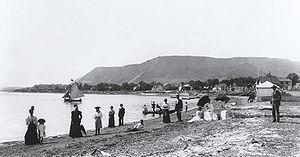
Photographie, Carleton, baie des Chaleurs, Gaspésie, QC, vers 1897, Anonyme, Gélatine argentique, 11 x 19 cm
Carleton-sur-Mer est une ville située dans la MRC d'Avignon sur la rive nord de la baie des Chaleurs, en Gaspésie au Québec, Canada. Elle est depuis longtemps une destination touristique importante de par ses plages donnant sur la baie des Chaleurs, ses eaux baignables et le mont Saint-Joseph. La partie riveraine du centre de Carleton est caractérisée par deux bancs de sable se rejoignant pour créer un barachois où l'on retrouve de nombreux hérons.